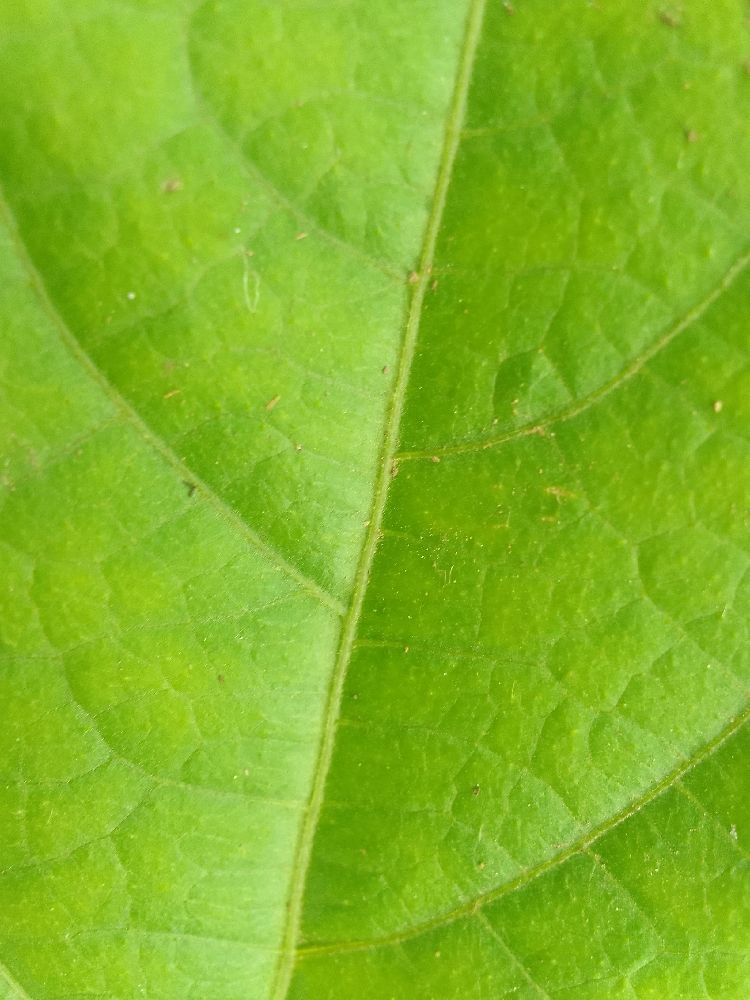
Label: healthy